Westmorland County Agricultural Society

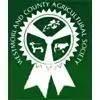
The society's logo

The Westmorland County Agricultural Society (WCAS, established 1799) is a registered charity which supports agriculture and related activities in and around the former county of Westmorland, England. Its activities include the annual Westmorland County Show. It was previously known as the Westmorland and Kendal District Agricultural Society.